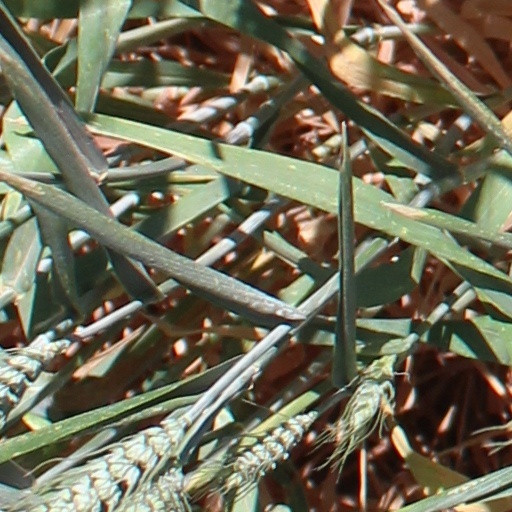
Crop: wheat